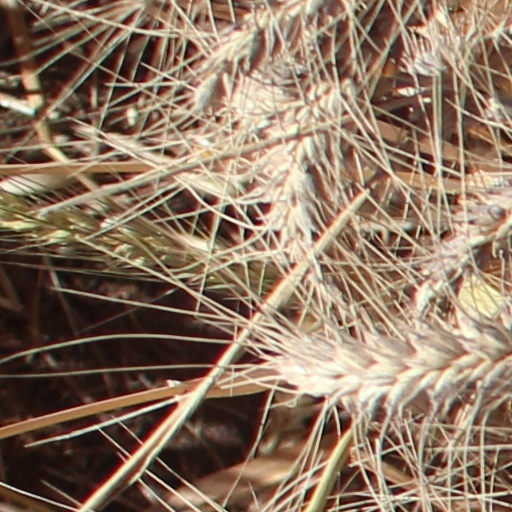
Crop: wheat